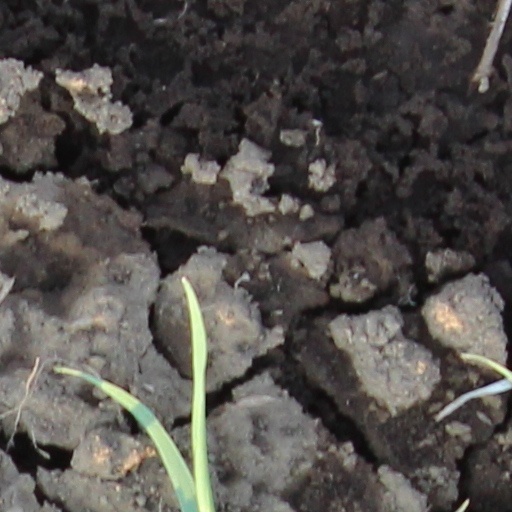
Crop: wheat